Anna Elizabeth Dickinson

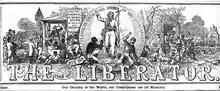
"The Liberator" masthead, 1850

"The Liberator", a newspaper owned by abolitionist William Lloyd Garrison, published an essay by Dickinson on February 22, 1856, about the abuse received by an abolitionist schoolteacher in Kentucky. She was not yet 14.